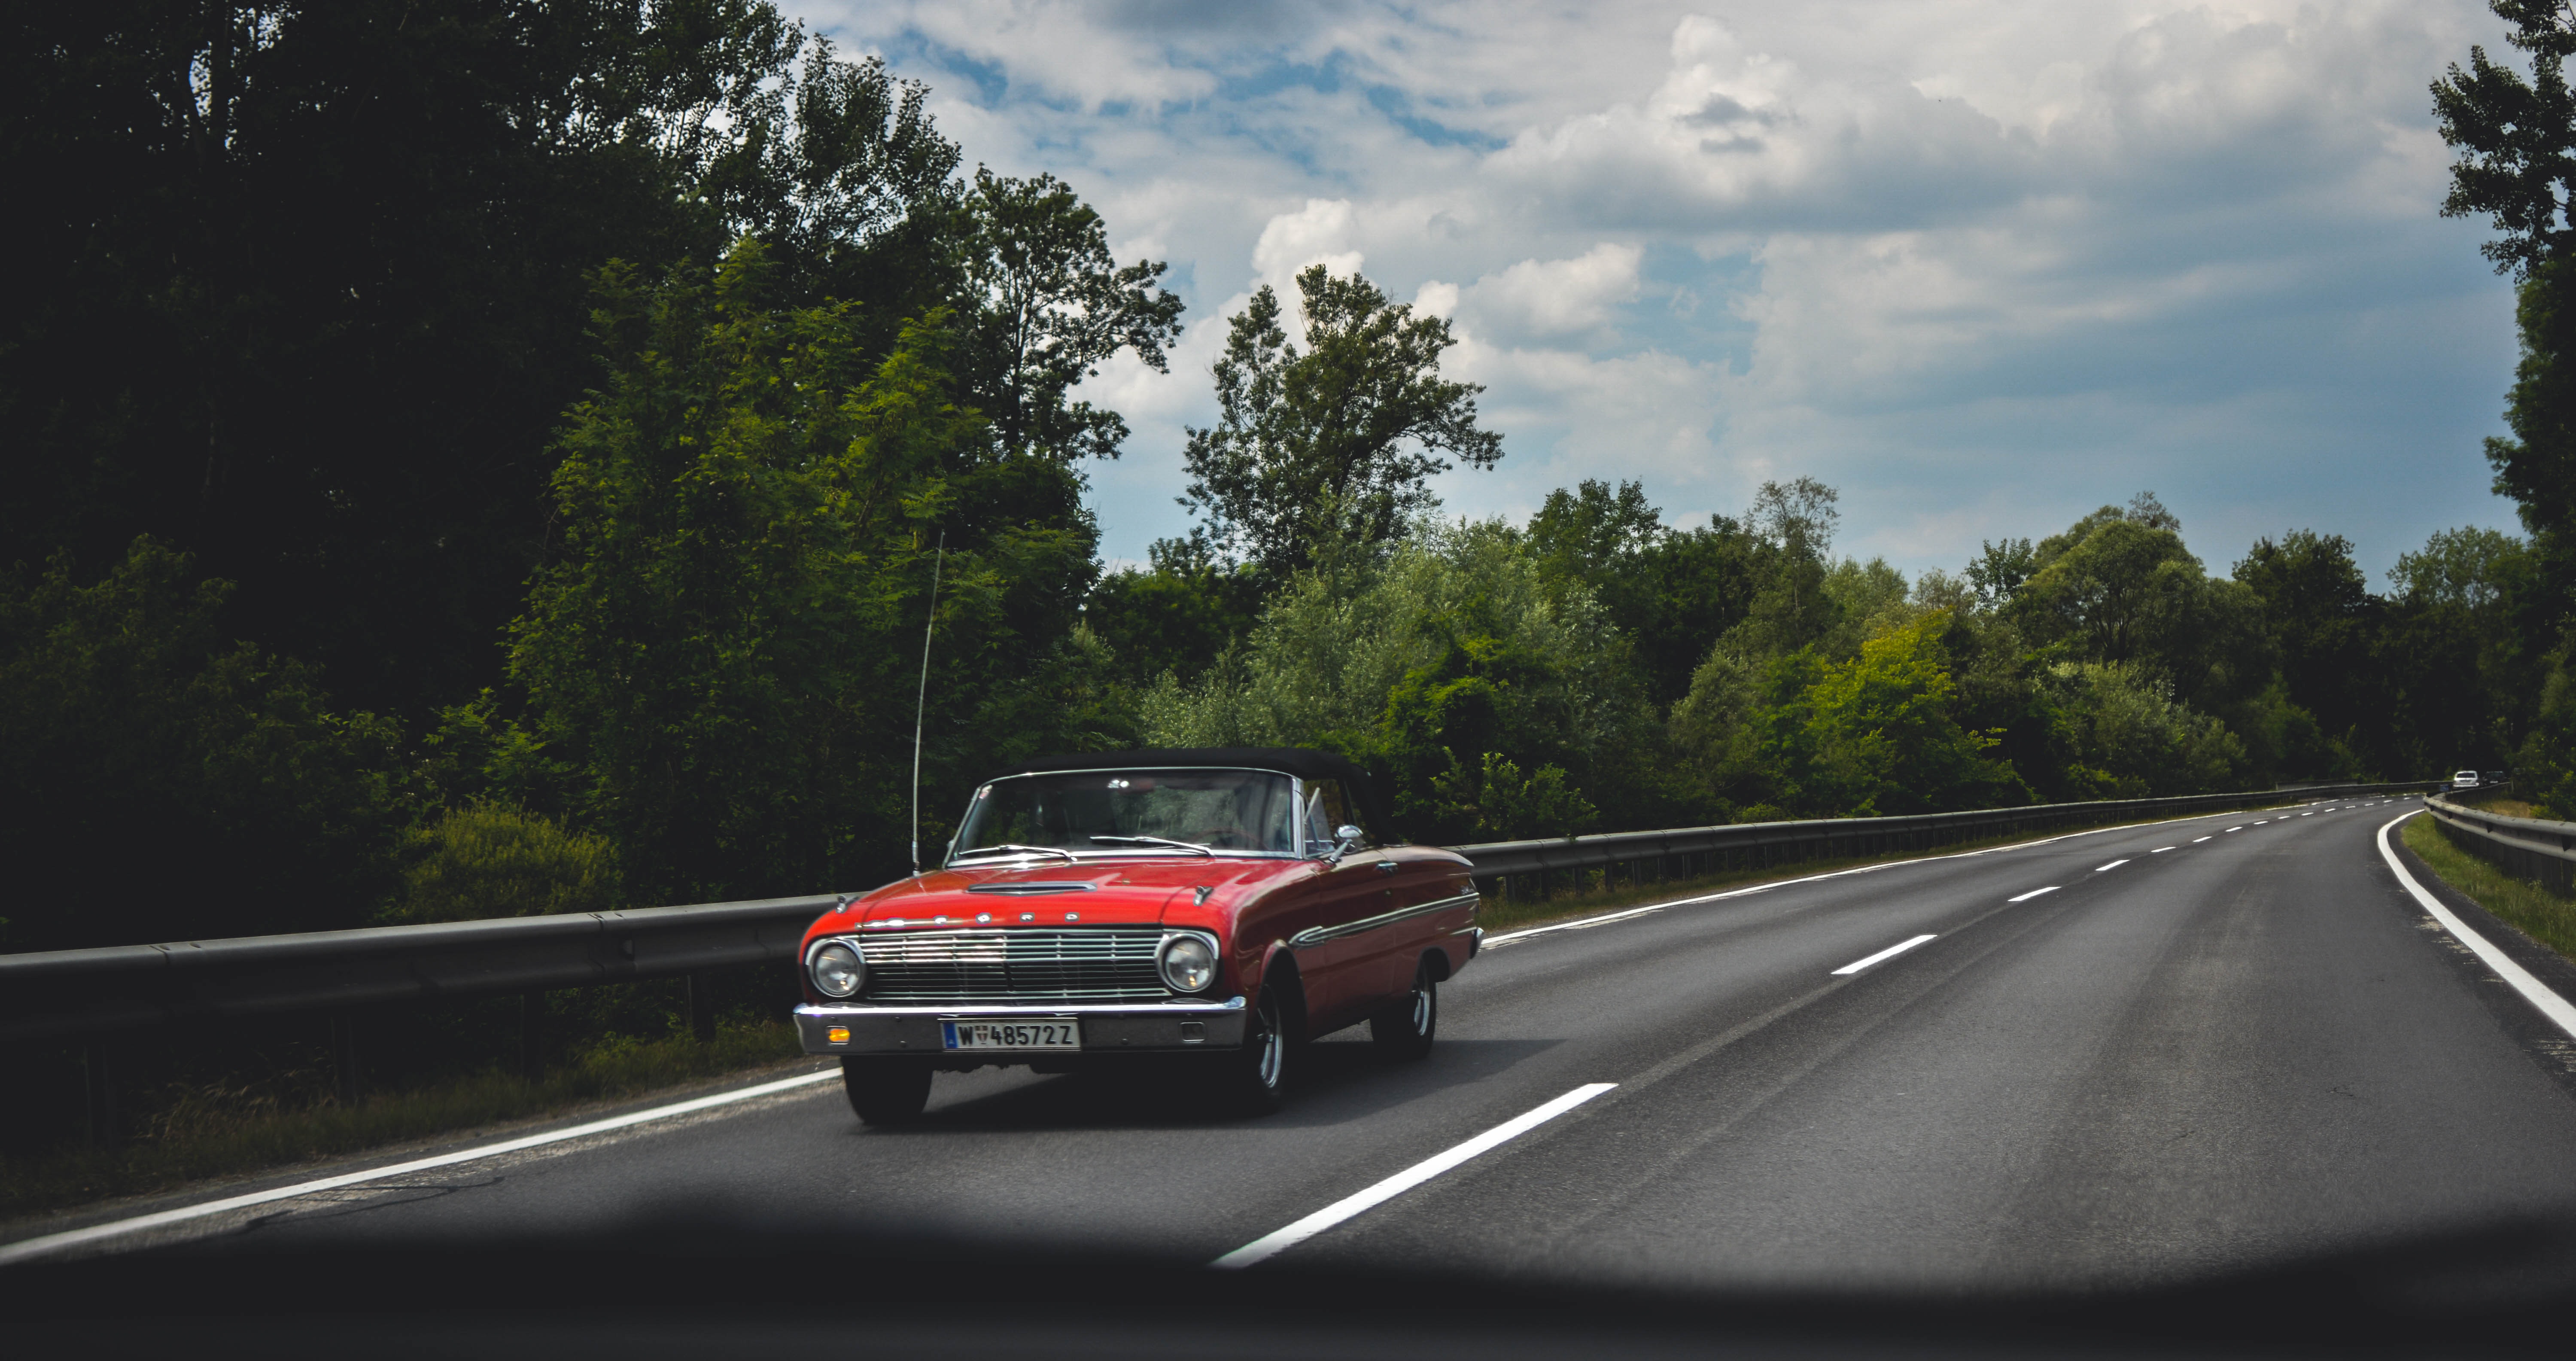
road, car, motor vehicle, highway, infrastructure, vehicle, mode of transport, automotive design, asphalt, road trip, lane, sky, performance car, plant, family car, driving, tree, automotive exterior, controlled access highway, compact car, full size car, classic, sedan